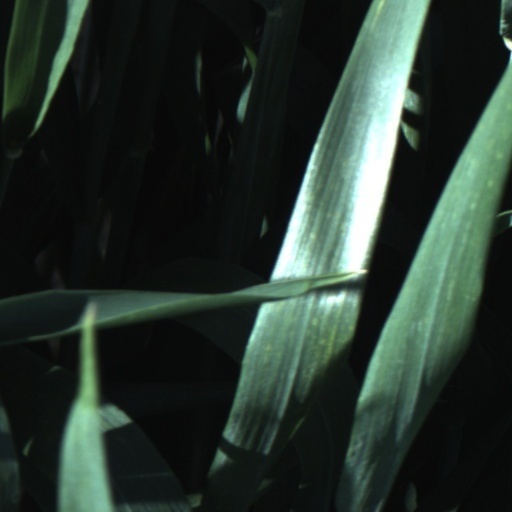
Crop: wheat